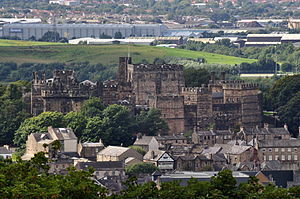
Borge og slotte i England / Lancashire
Denne liste over borge og slotte i England er ikke en liste over alle bygninger og steder, hvor ordet ”castle” indgår i navnet eller en liste over bygninger, som er en borg i middelalderlig henseende. Det er heller ikke en liste over alle borge og slotte, der nogensinde er bygget i England: Mange er forsvundet sporløst, men er hovedsageligt en liste over bygninger og ruiner. De bygninger, som er bevaret, er alle blevet ændret i løbet af historien.